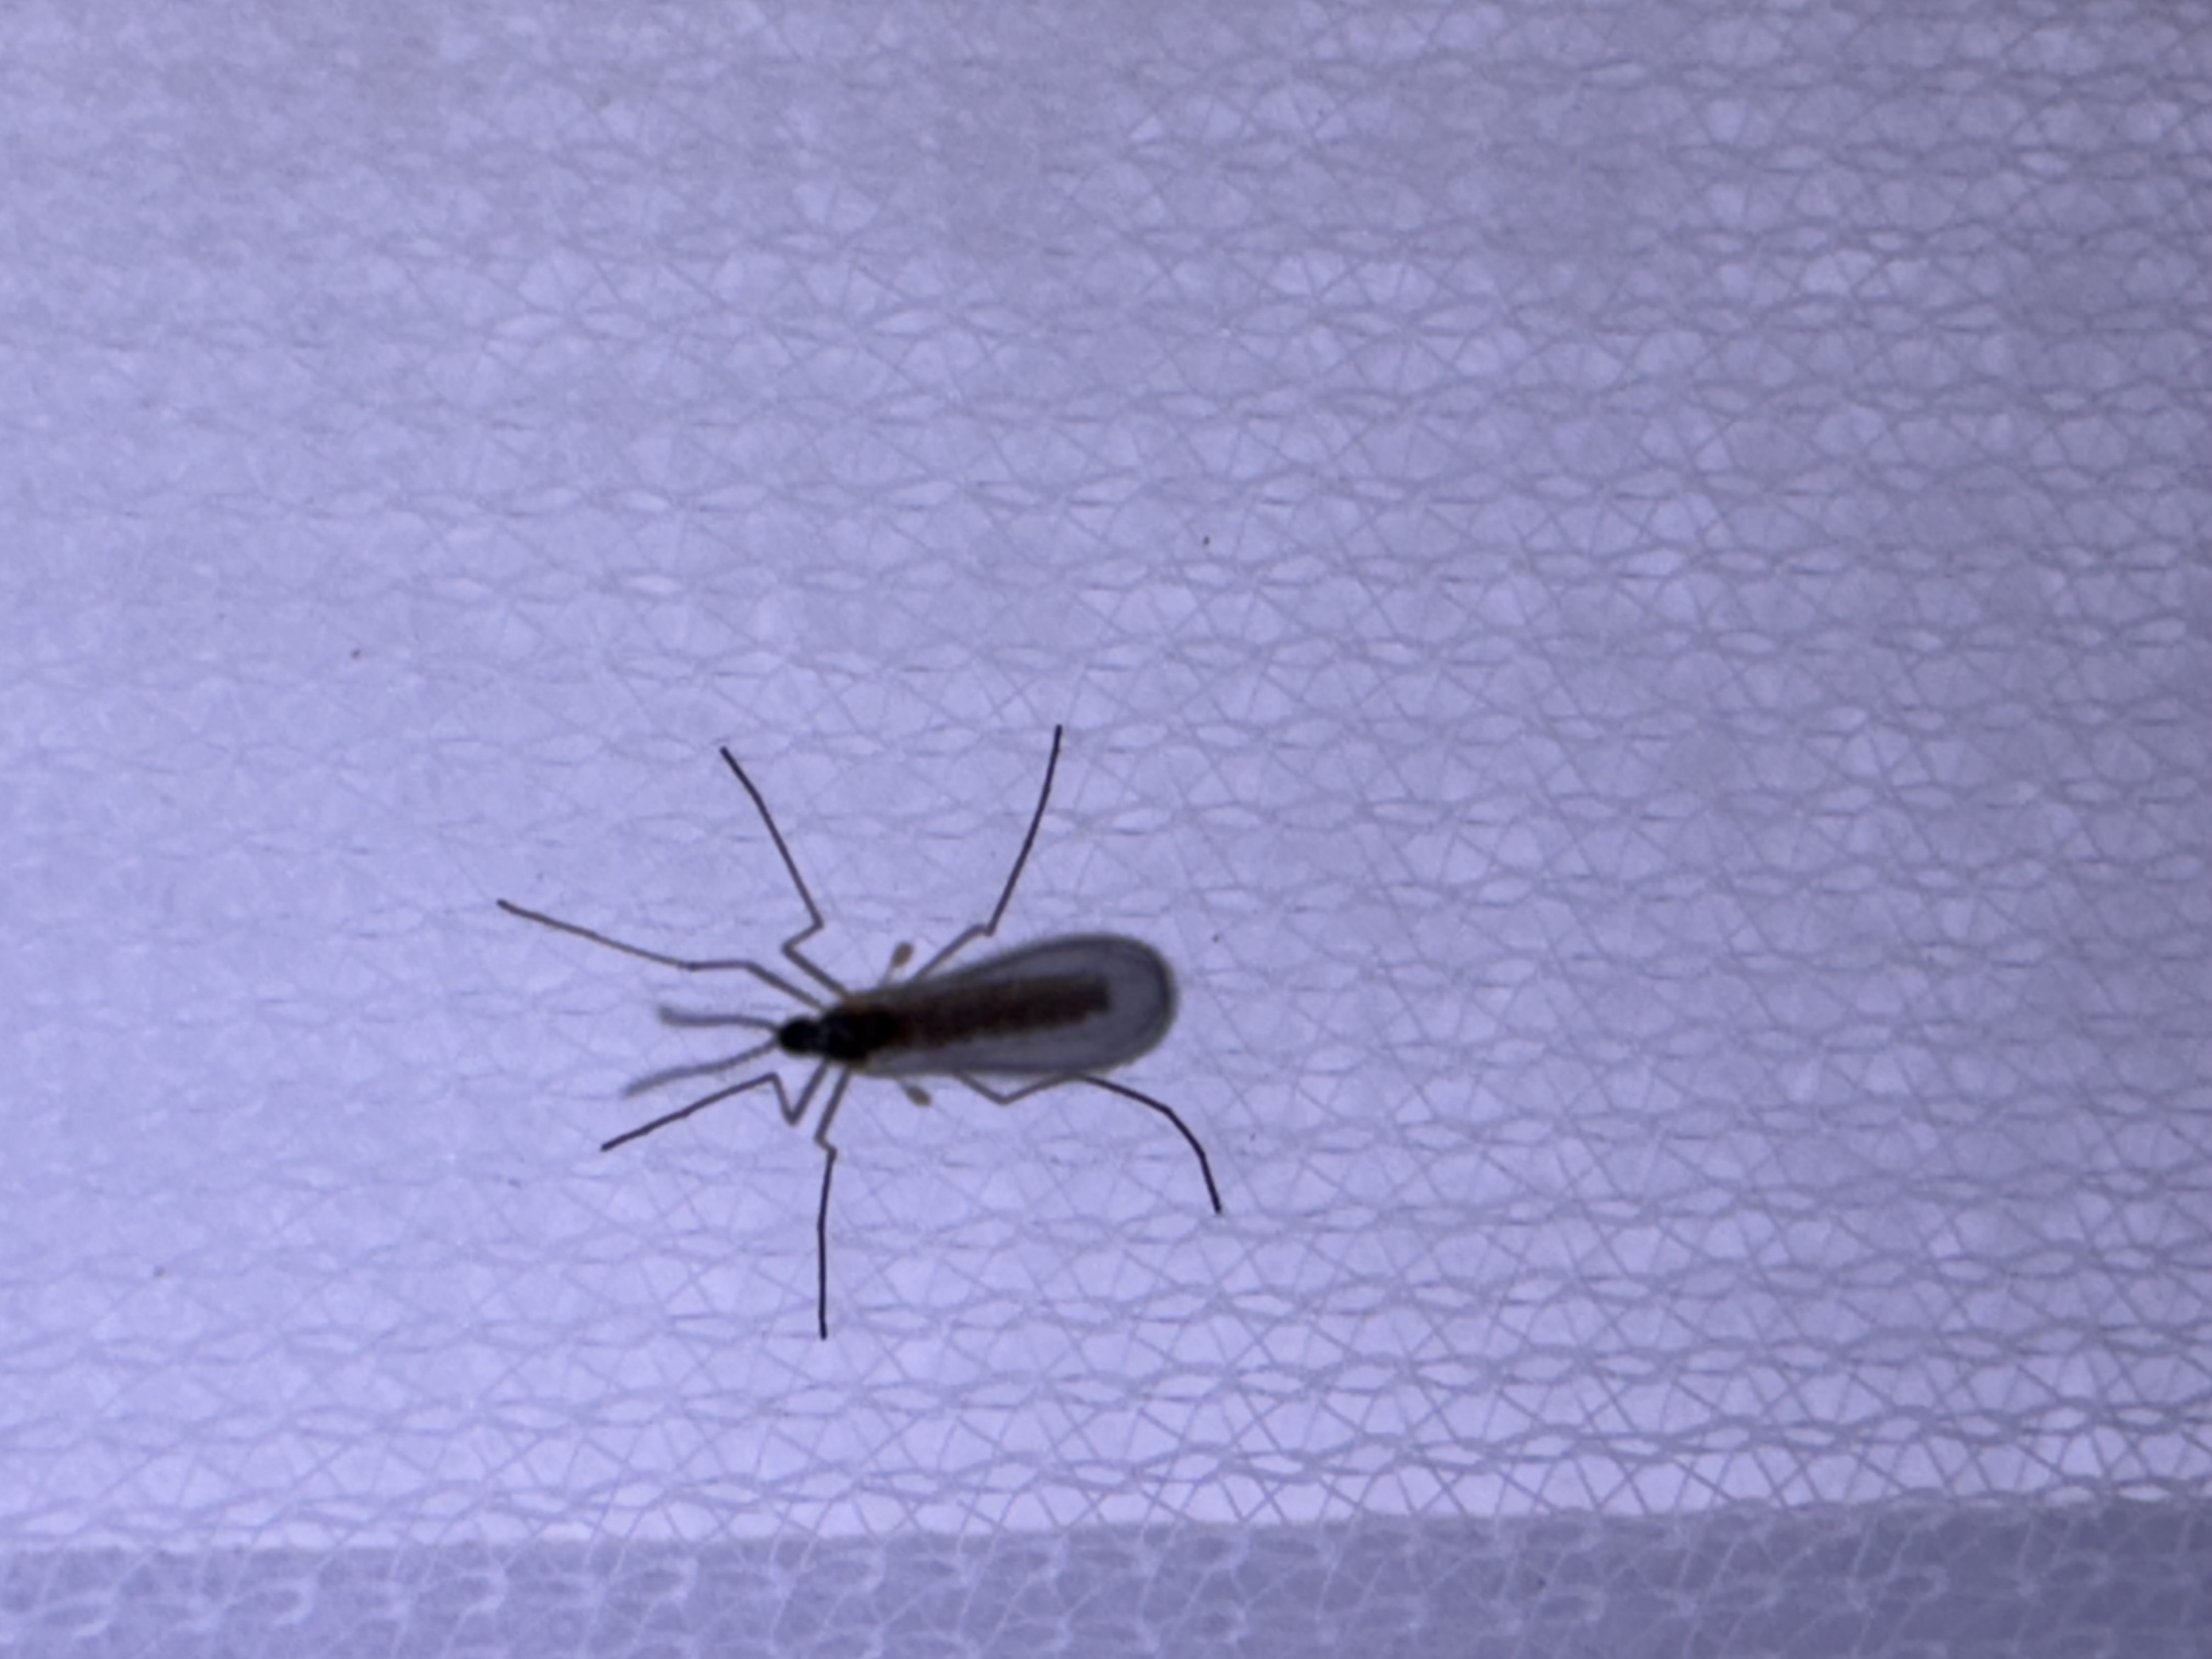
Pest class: hessian_fly